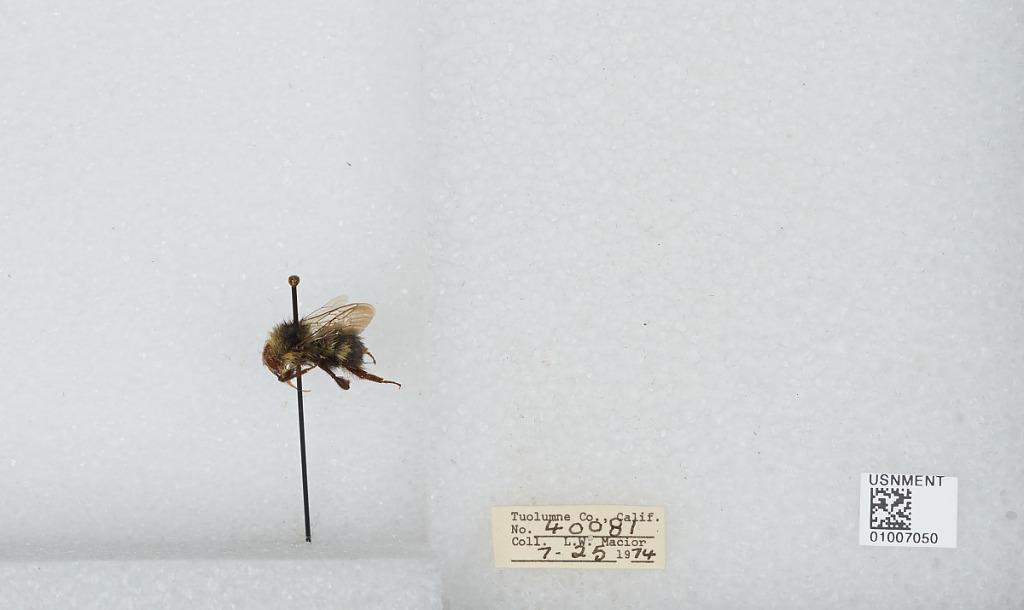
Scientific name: Bombus (Pyrobombus) flavifrons Cresson
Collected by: L. Macior
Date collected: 1974-7-25
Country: United States
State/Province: California
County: Tuolumne
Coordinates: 38.02, -119.94